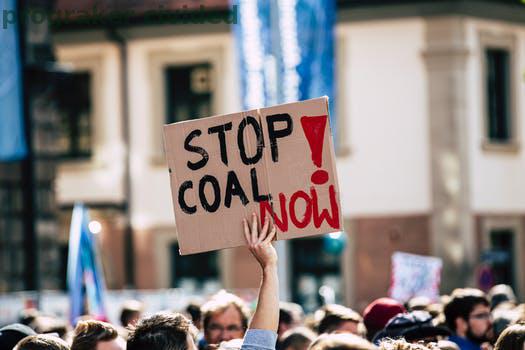
Label: Watermark